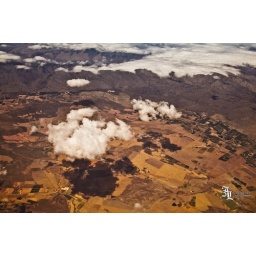
Beautiful cloud covered mountains embrace the blue heavens over the Western Cape